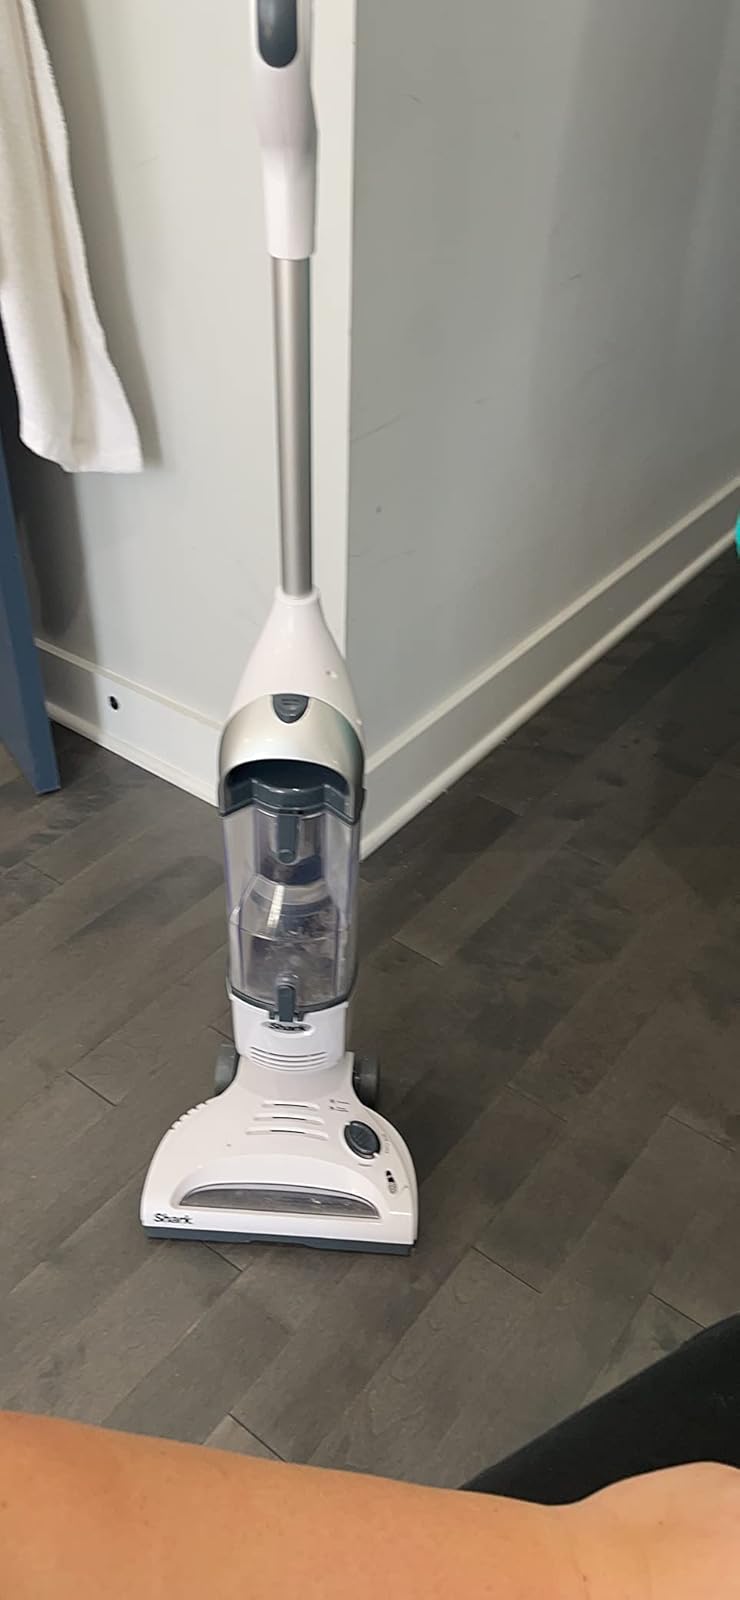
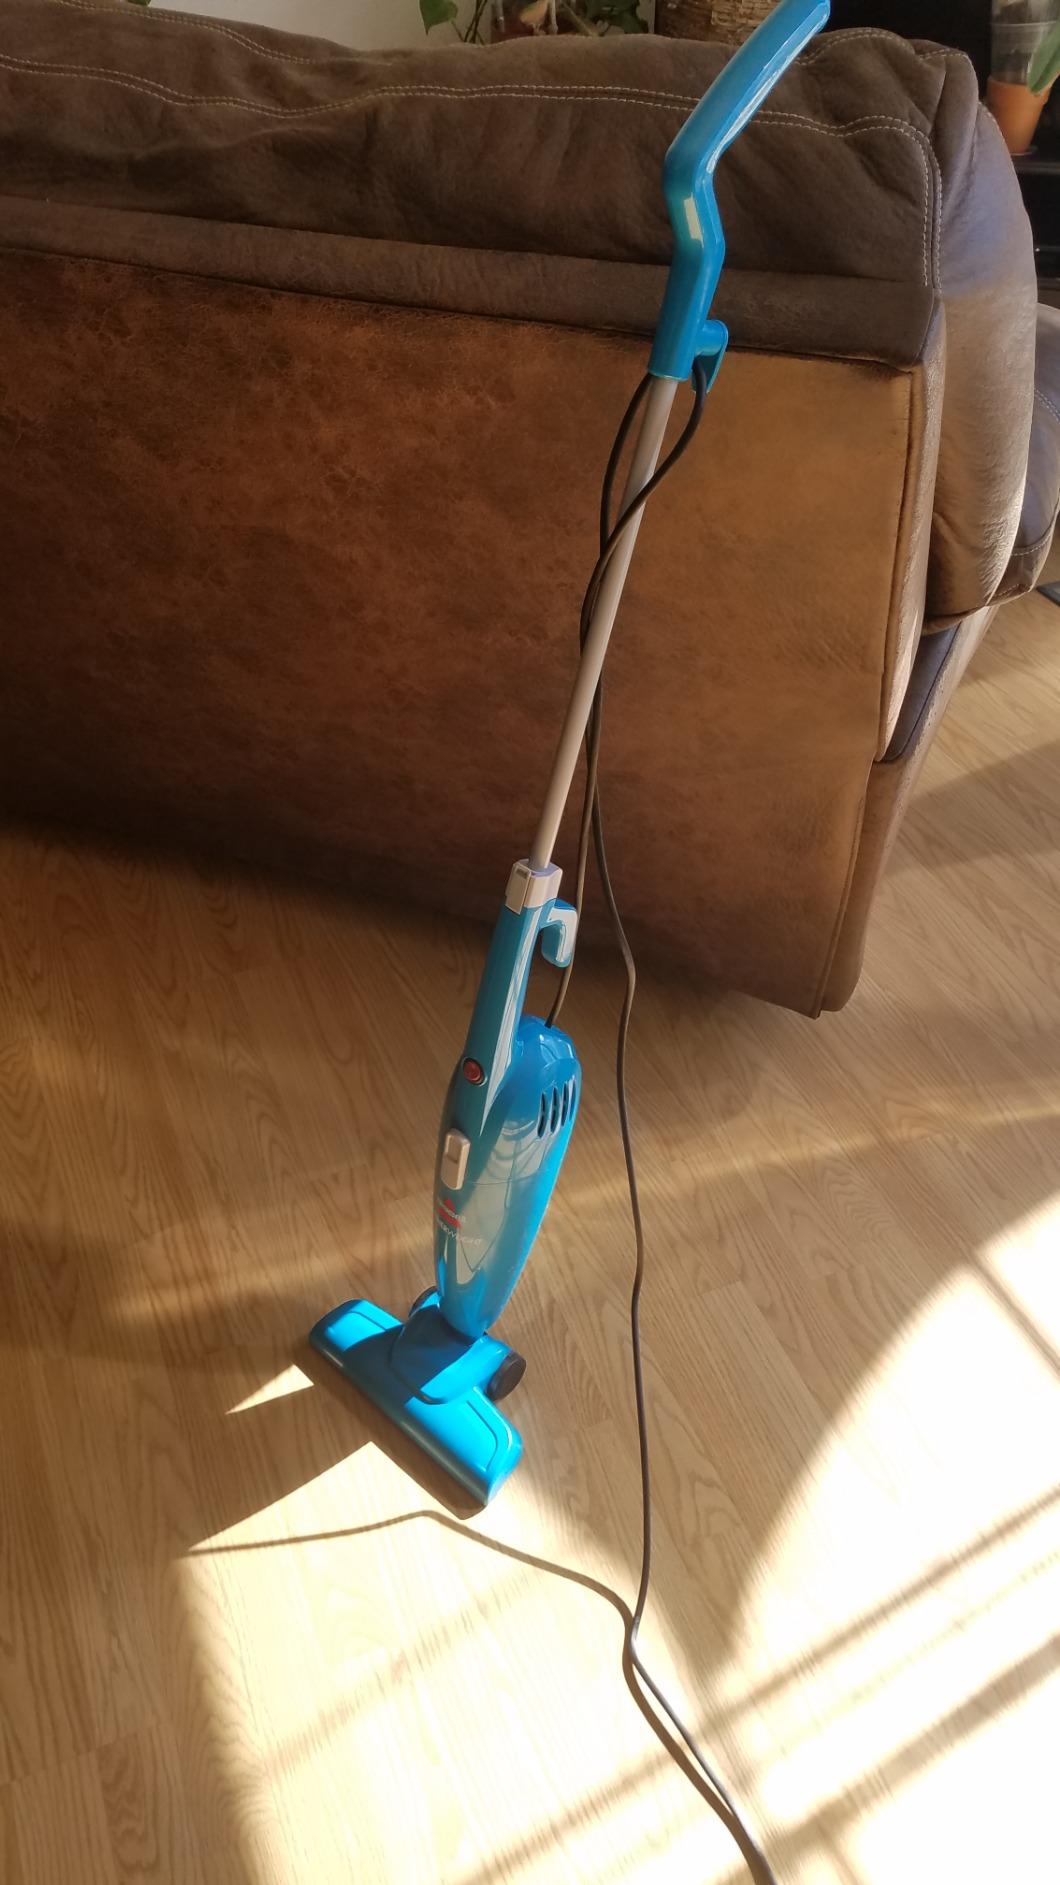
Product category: items_vacuum
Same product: no